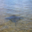
Label: ray